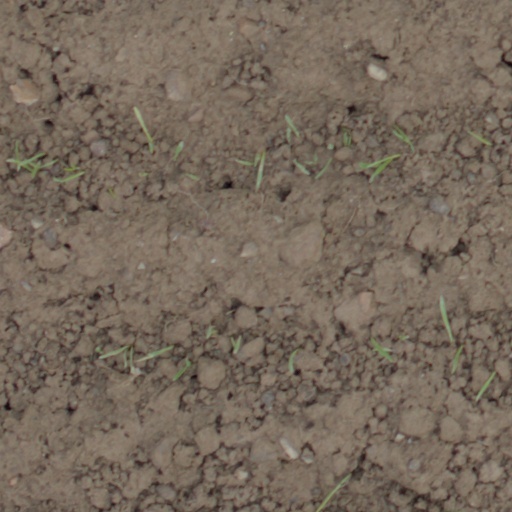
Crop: wheat